Andrei Skoch

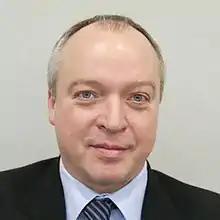
Skoch in 2018

Andrei Vladimirovich Skoch (born 30 January 1966) is a Russian billionaire businessman, part owner of the steelmaker . According to the U.S. Forbes Magazine, Skoch is among the richest Russians and was listed in The World's Billionaires in 2012. Skoch is a member of the State Duma of the Russian Federation since 1999.